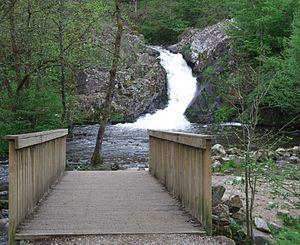
Saut du Gouloux, Morvan, Nièvre, Bourgogne, FRANCE
Gouloux est une commune française située dans le département de la Nièvre, en région Bourgogne-Franche-Comté.